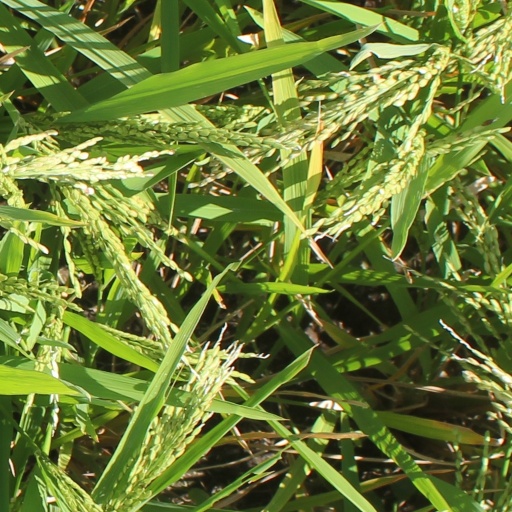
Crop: rice